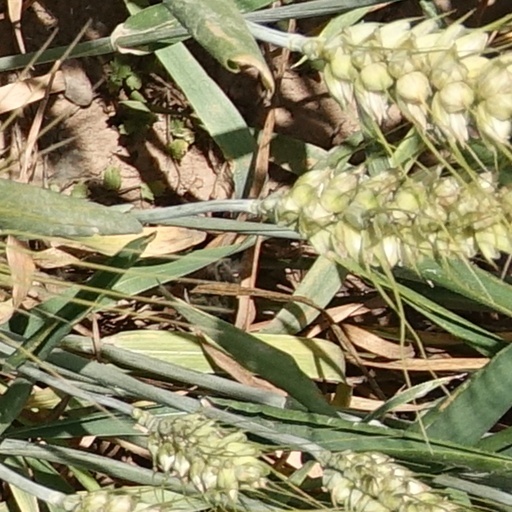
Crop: wheat